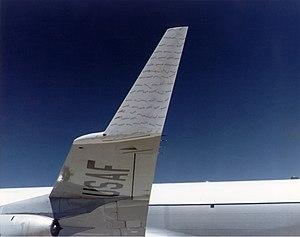
Le terme anglais winglet fait référence à une ailette sensiblement verticale située au bout des ailes d'un avion. Le montage de winglets peut apporter un gain d'efficacité en réduisant la traînée induite par la portance sans augmenter l'envergure de l'aile. Ce mot anglais reste le plus largement utilisé, bien que des équivalents français « penne » ou « ailerette » aient été choisi, entre autres, par le Canada.